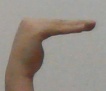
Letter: haa